Lycée Janson-de-Sailly

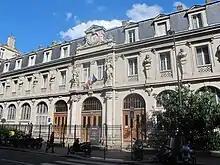
Façade of the Lycée Janson-de-Sailly

Lycée Janson-de-Sailly is a "lycée" located in the 16th arrondissement of Paris, France. The "lycéens" of Janson are called "les jansoniens" and they usually refer to their high school as Janson, or JdS. It is the biggest academic institution in the region: 3,200 boys and girls from 11 to 20 attend classes ranging from junior high school to "Classes Préparatoires".